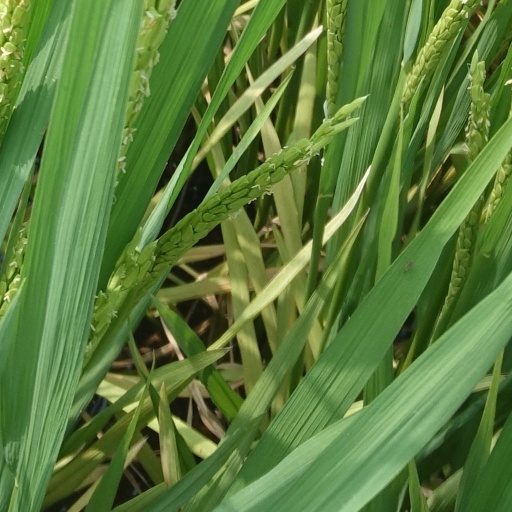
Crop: rice